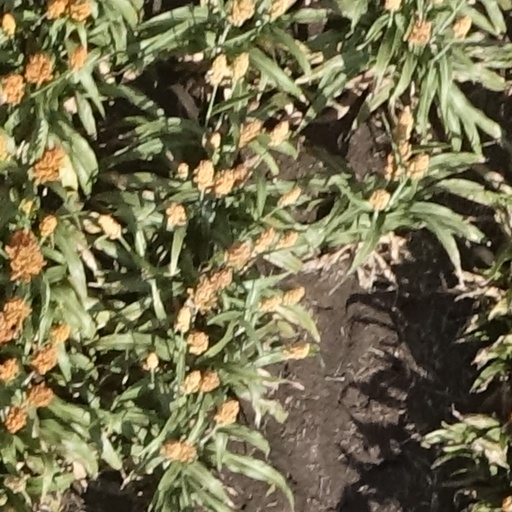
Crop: sorghum